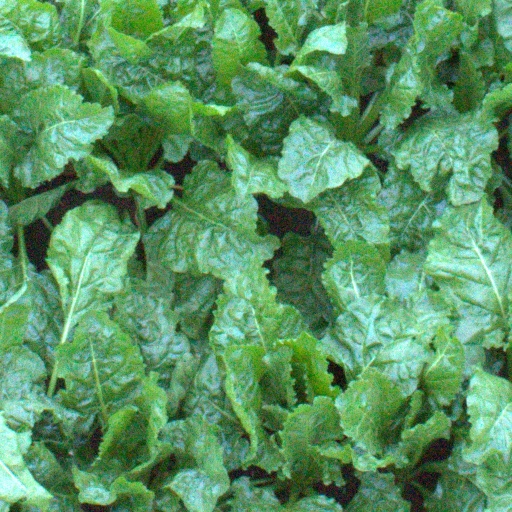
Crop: sugar beet